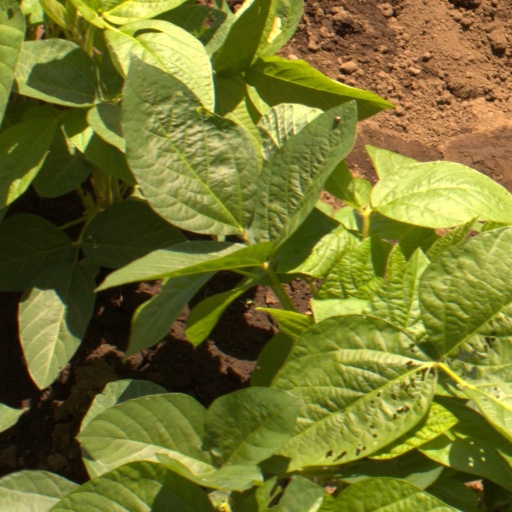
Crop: soybean